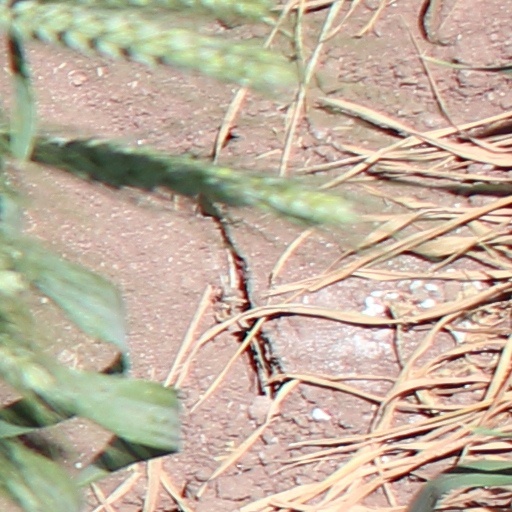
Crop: wheat